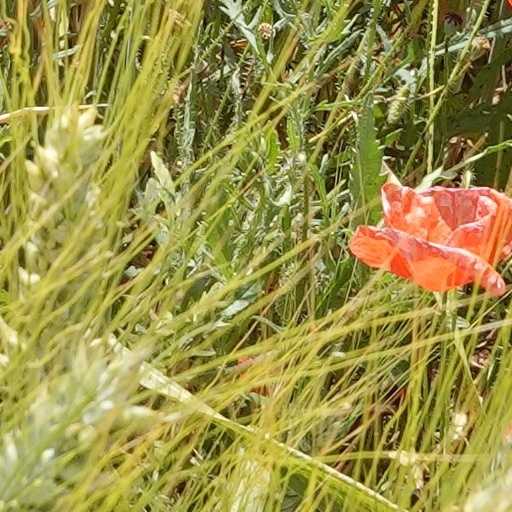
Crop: wheat